Gruesome School Trip

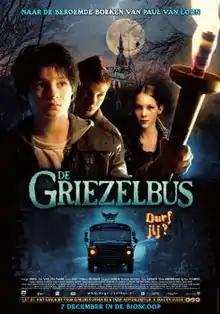
Theatrical release poster

Gruesome School Trip (lit. "The Horror Bus") is a 2005 Dutch horror family film written and directed by Pieter Kuijpers and co-written and produced by Burny Bos, based on the Dutch novel series "De Griezelbus" by Paul van Loon.